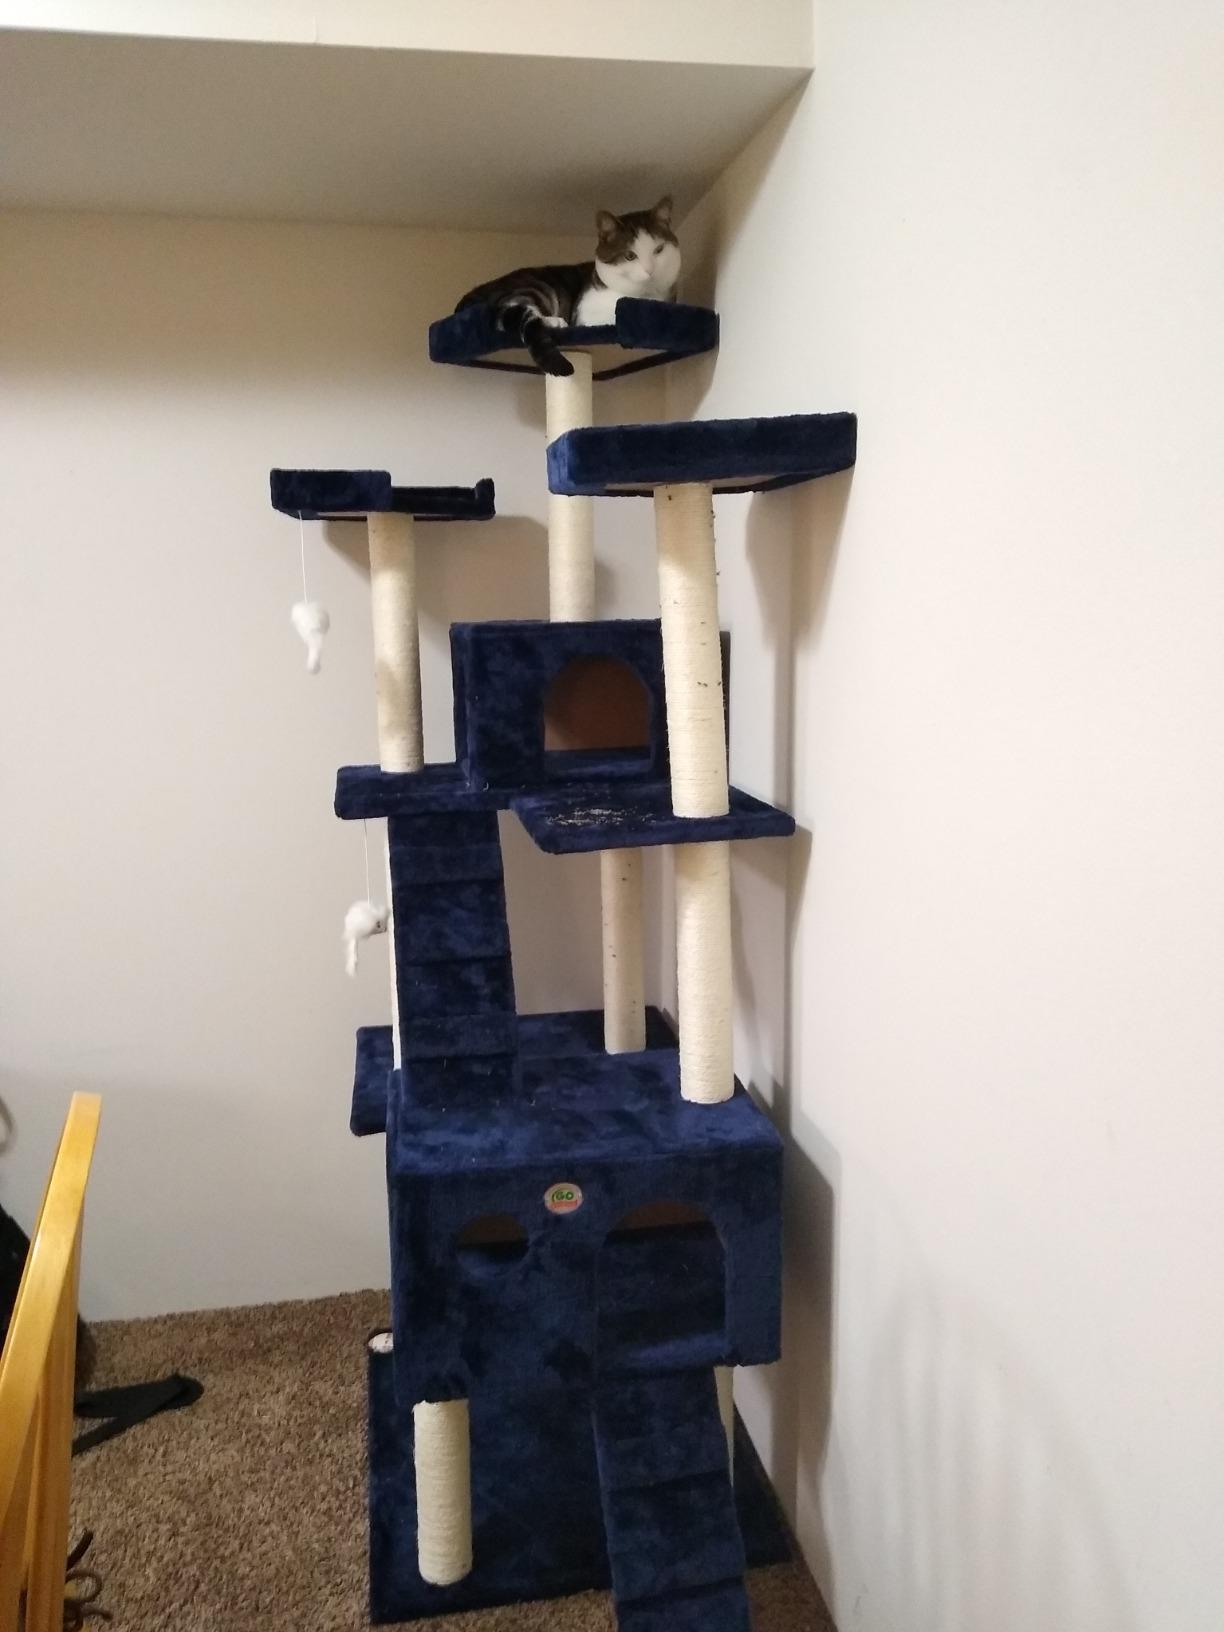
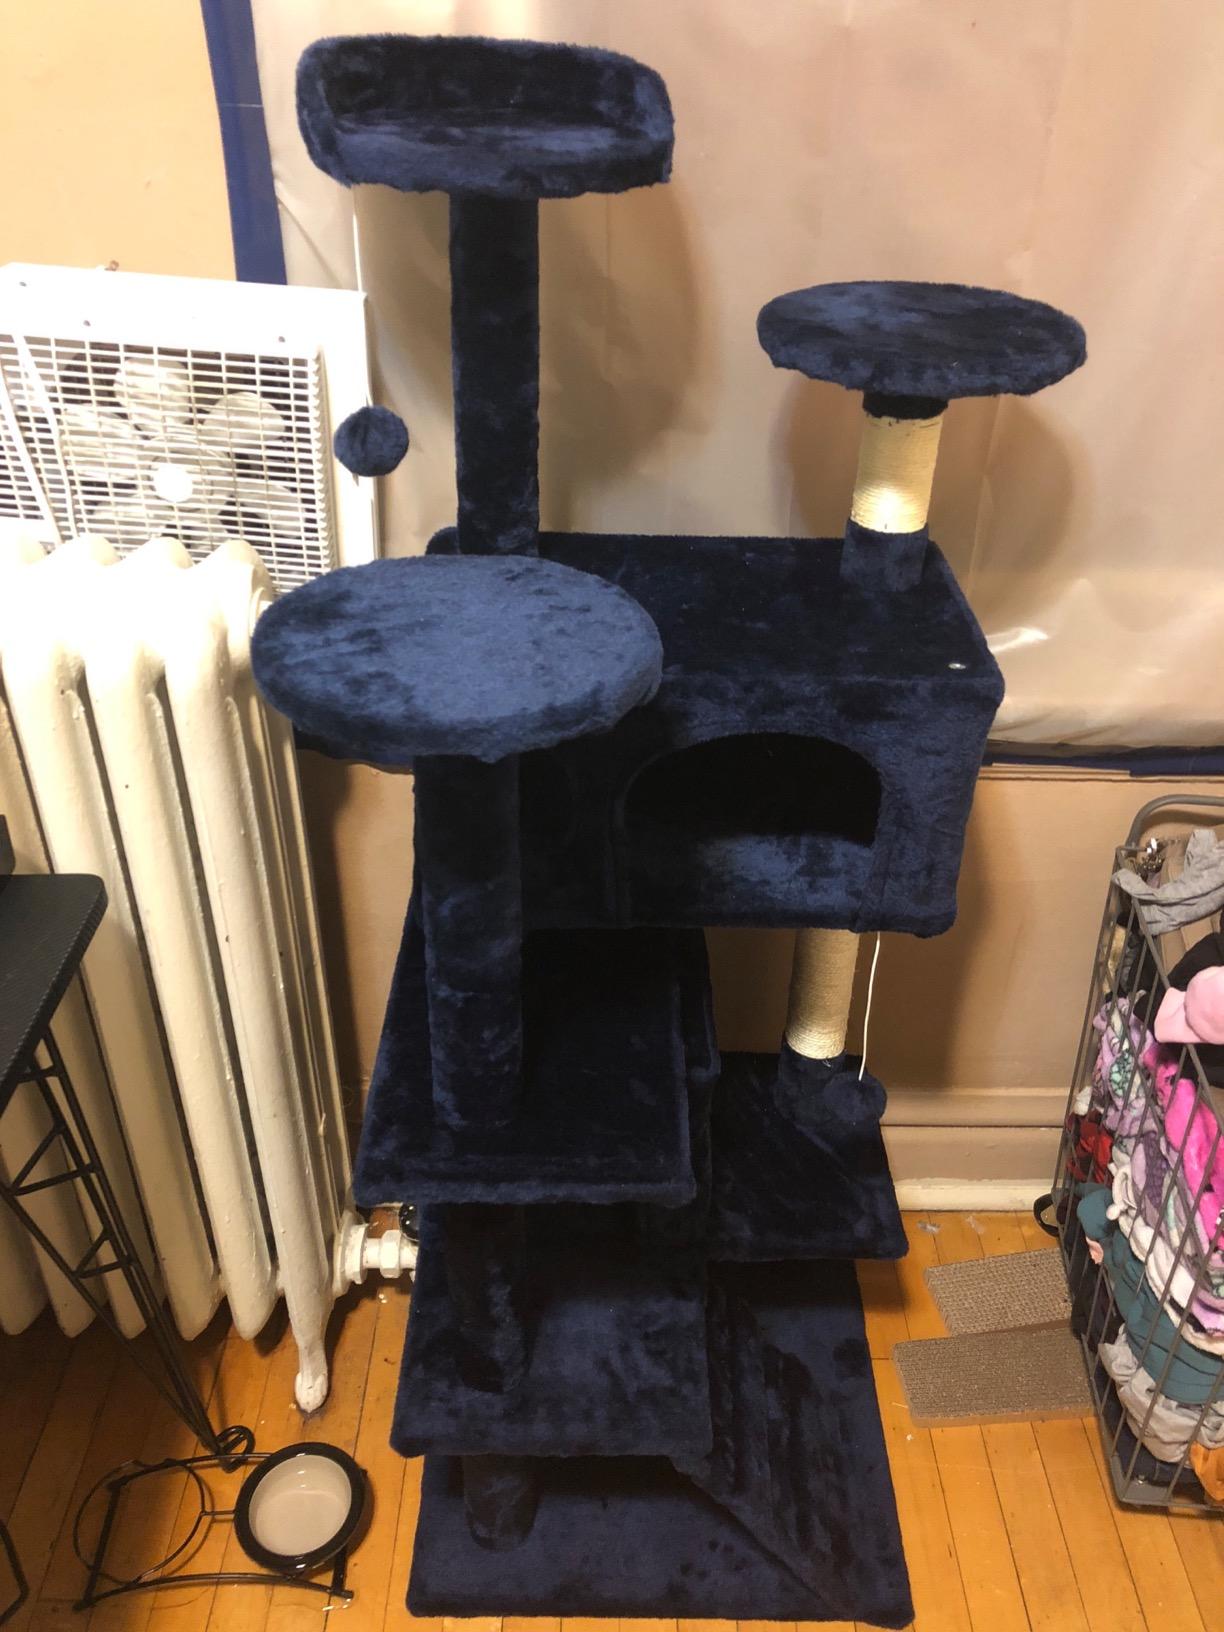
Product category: items_cat tree
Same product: no